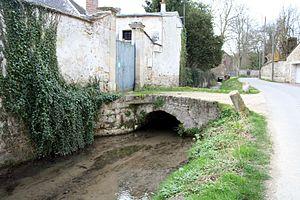
Brueil-en-Vexin est une commune du département des Yvelines, dans la région Île-de-France, en France.